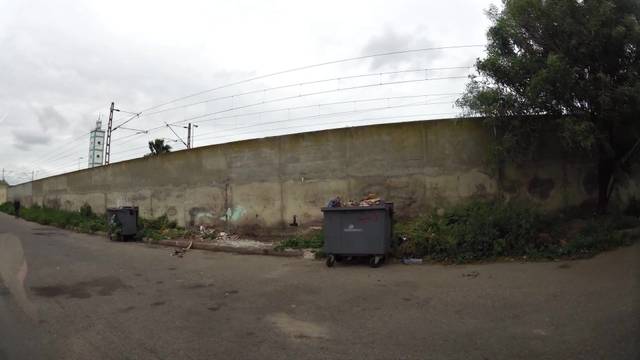
Region: Morocco
Coordinates: 33.566, -7.616